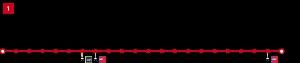
La ligne 1 du tramway de Nice, appelée T1, est une ligne de transport en commun en site propre du tramway de Nice exploitée par la régie Ligne d’Azur, mise en service en 2007 et reliant le quartier de Saint-Sylvestre au quartier Pasteur de la commune de Nice, en suivant un tracé desservant le centre de la ville.